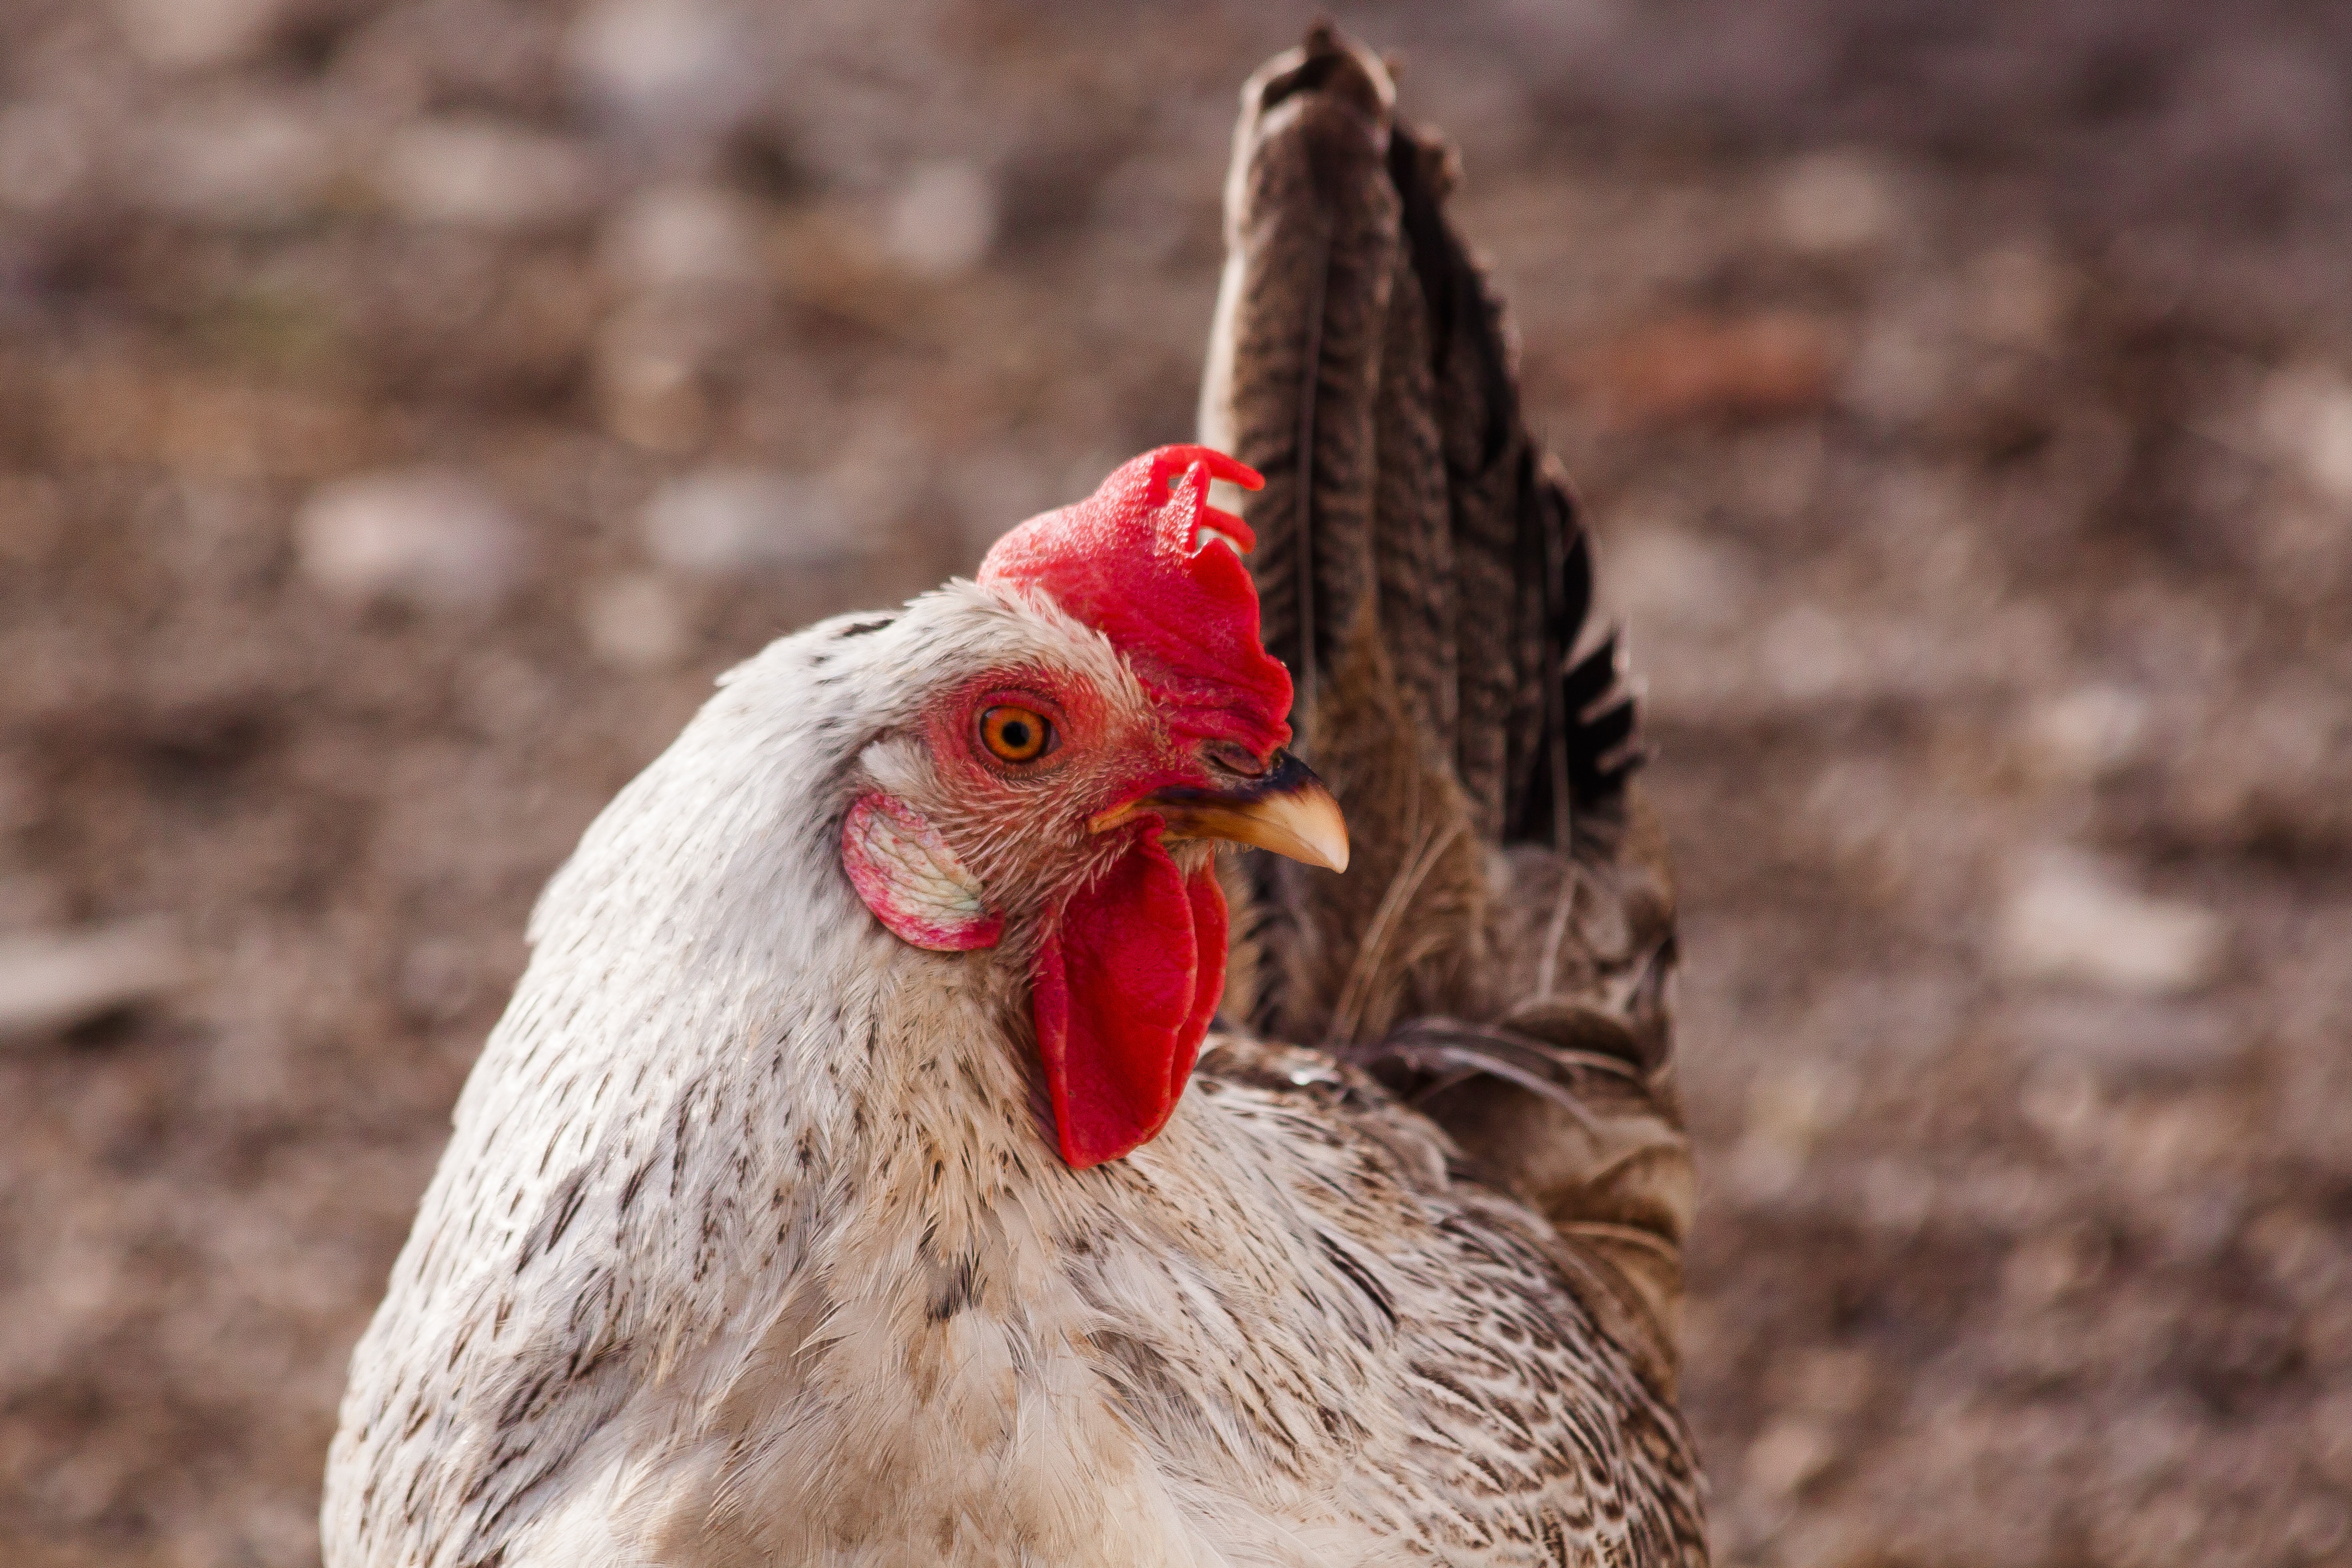
bird, wing, farm, animal, female, spring, red, beak, livestock, agriculture, chicken, fowl, fauna, rooster, plumage, poultry, hen, close up, galliformes, head, vertebrate, bill, animal world, phasianidae, bio, comb, free running, tail feather